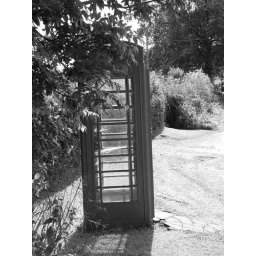
phone box in aston rogers